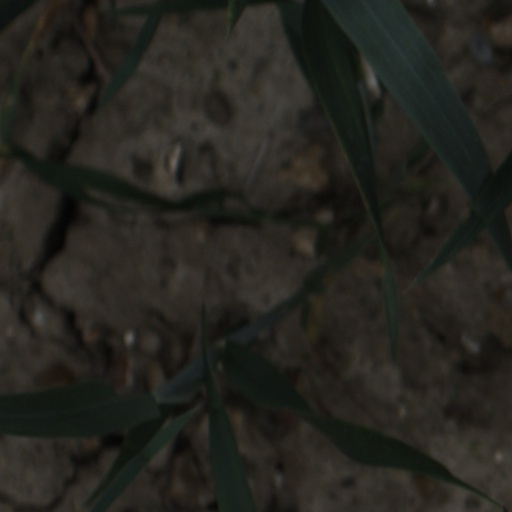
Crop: wheat